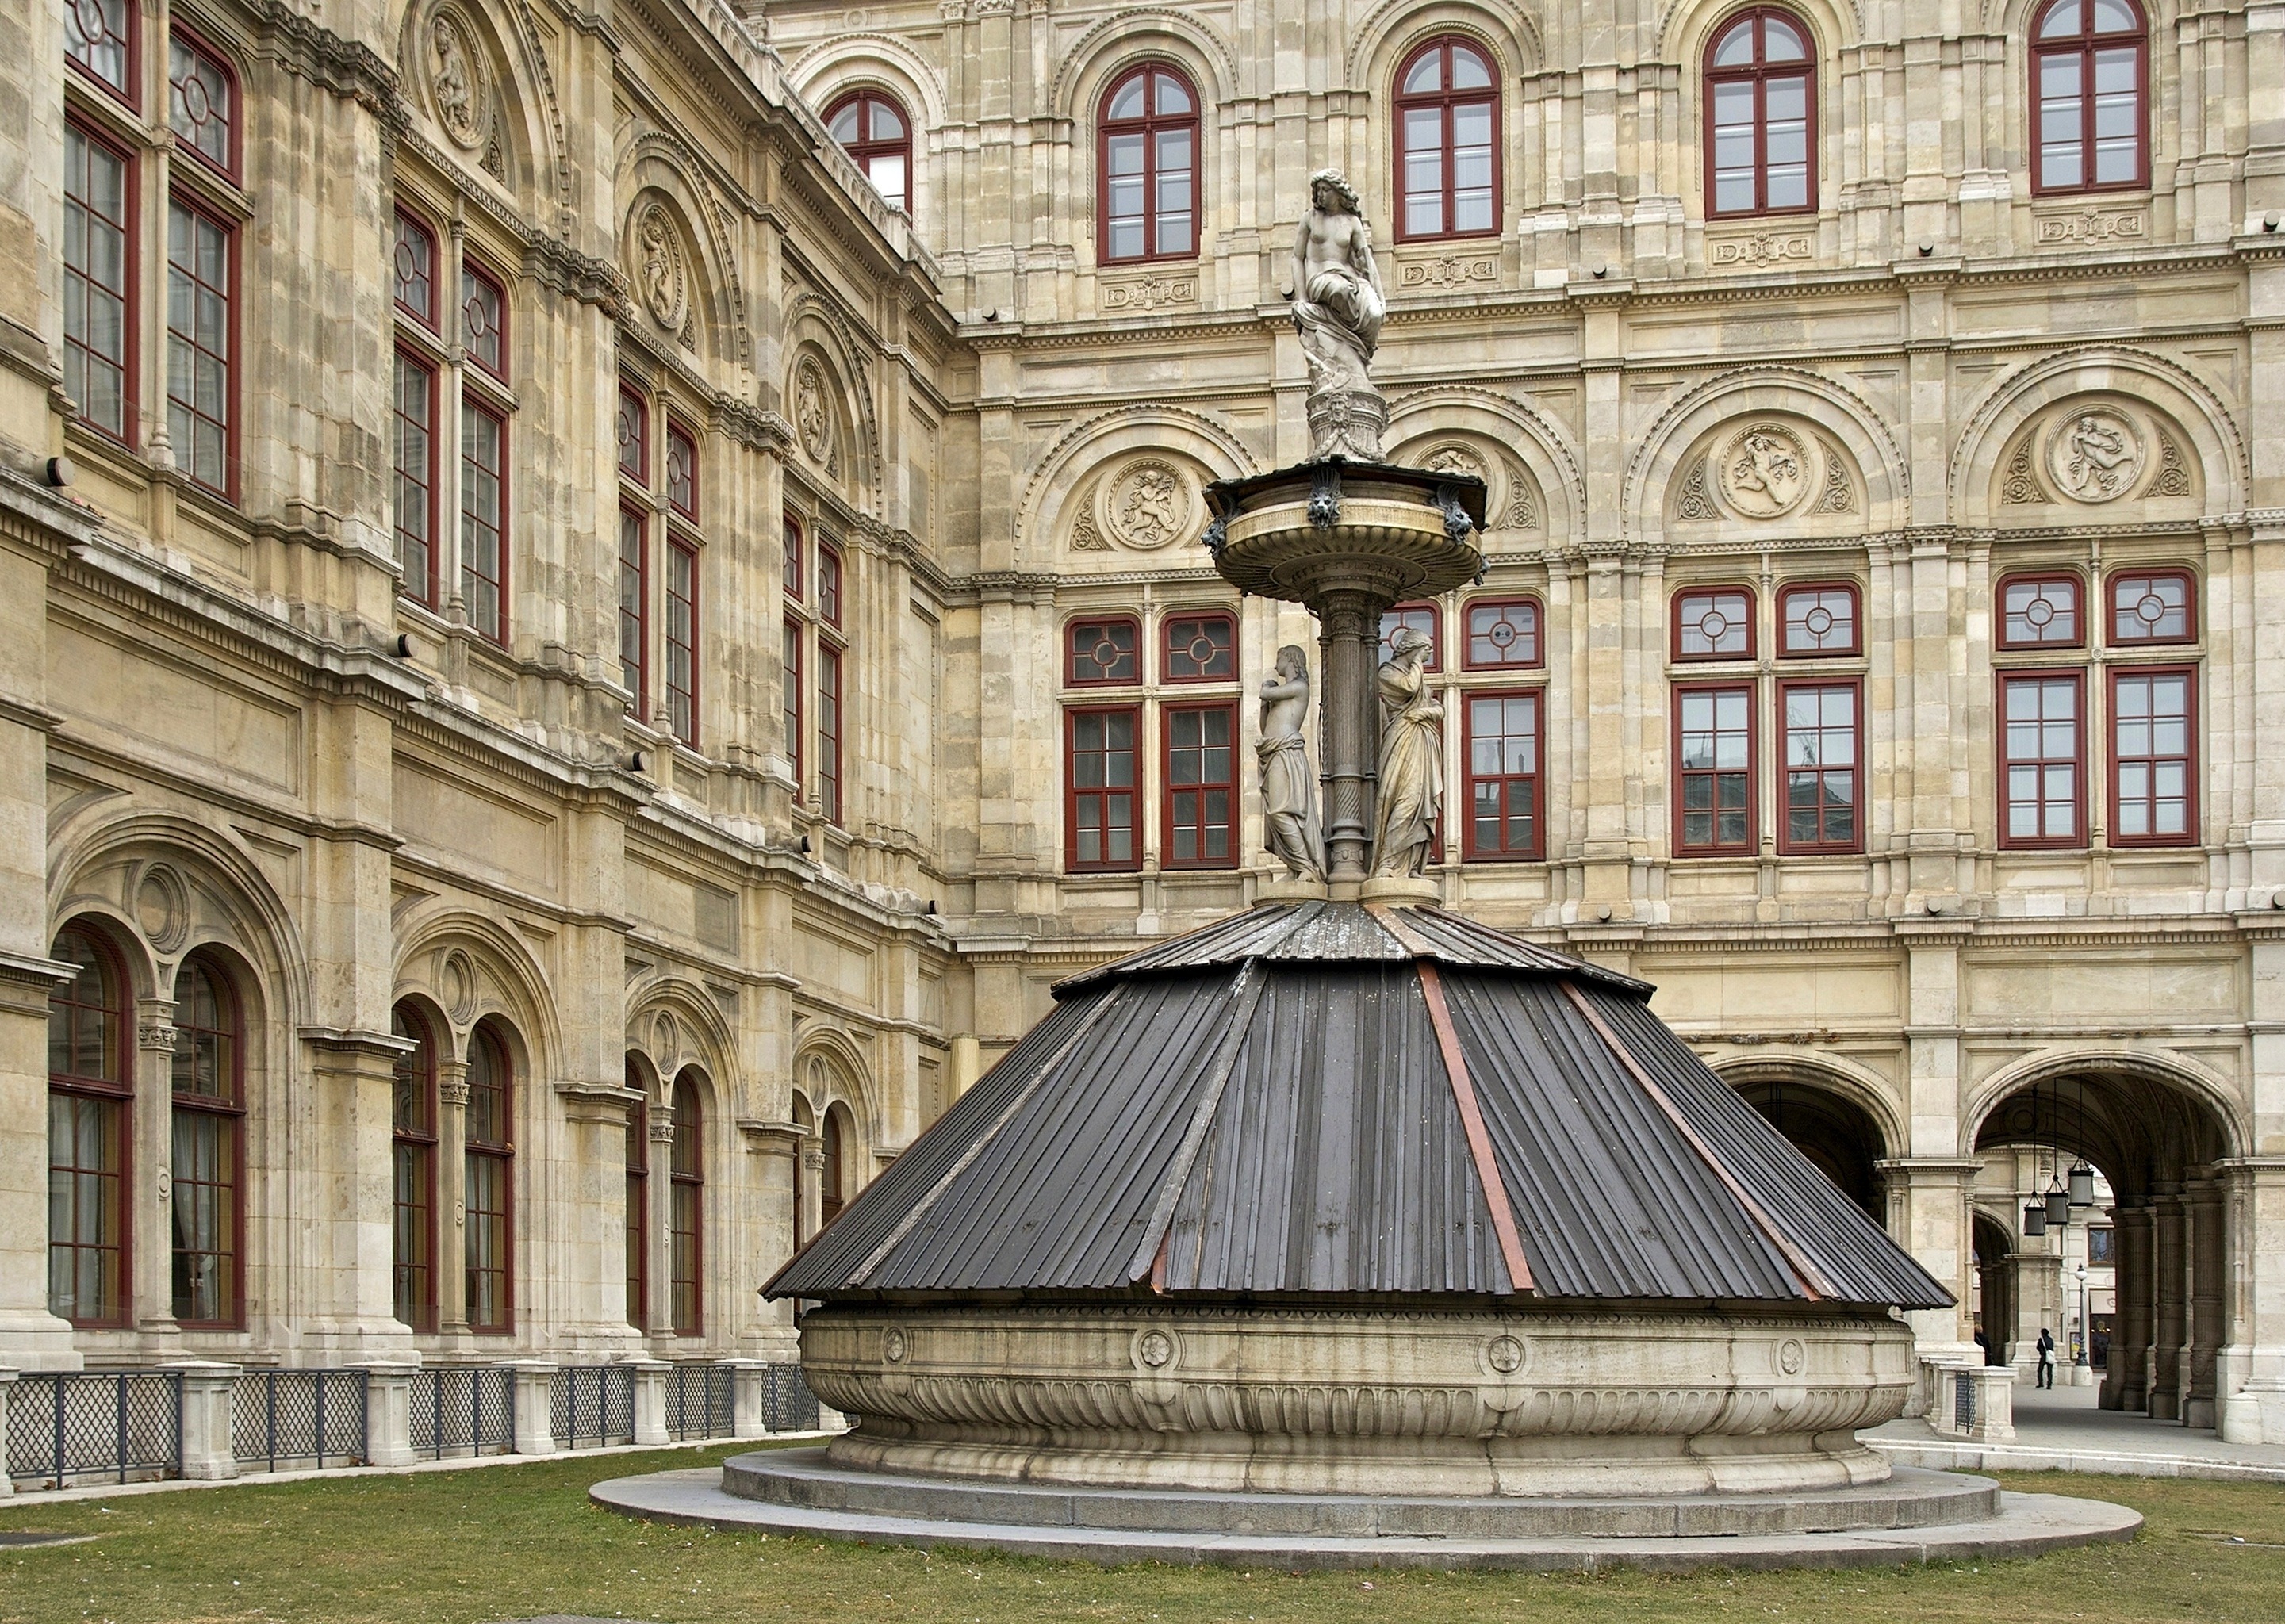
architecture, building, palace, stone, monument, statue, opera house, landmark, facade, baptistery, austria, sculpture, structures, outside, buildings, vienna, historical, tourist attraction, estate, ancient history